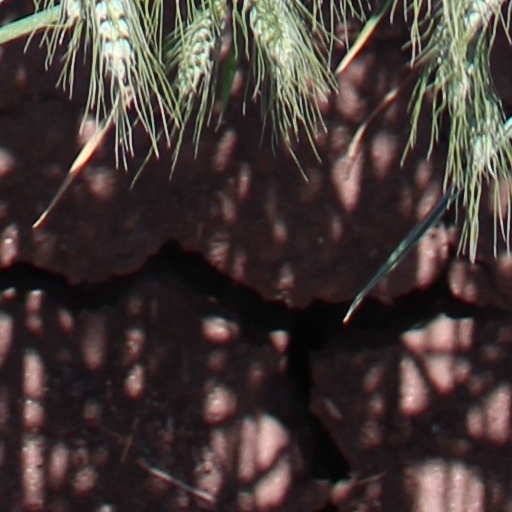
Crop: wheat